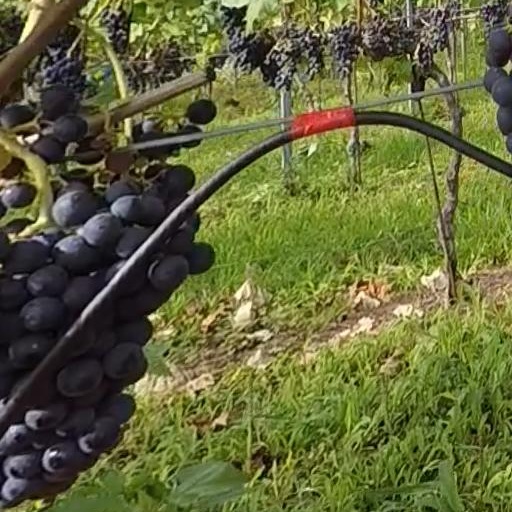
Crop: grape